Yo-kai Watch Shadowside: Oni-ō no Fukkatsu

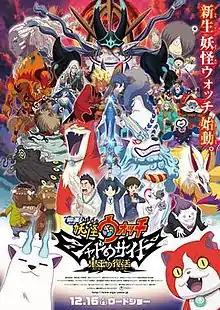
Japanese theatrical release poster

Yo-kai Watch Shadowside Oni-o no Fukkatsu is a 2017 supernatural anime film produced by OLM, Inc. and distributed by Toho. It is the fourth film in the "Yo-kai Watch" film series, following the 2016 film "," and features characters from Shigeru Mizuki's "GeGeGe no Kitarō" manga. It is directed by Shinji Ushiro and written by Yoichi Kato, with Level-5 president Akihiro Hino overseeing the production and script. It was released on Japanese theaters on December 16, 2017 and on DVD on July 4, 2018.